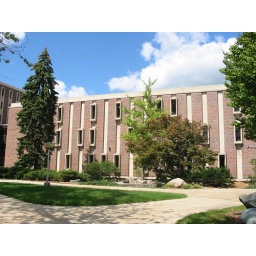
It's the computer science building, I think. The windows supposedly say 'Welcome to Western' in binary.